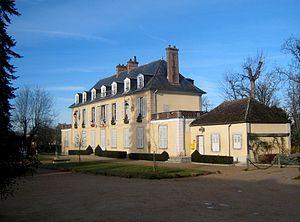
La nouvelle mairie de Cannes-Ecluse (Seine-et-Marne)
Cannes-Écluse est une commune française située dans le département de Seine-et-Marne, en région Île-de-France.